Fred Alexander (rugby union)

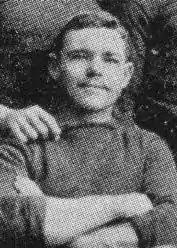

Frederick Augustus Alexander (30 December 1870 – 20 April 1937) was a South African international rugby union player.